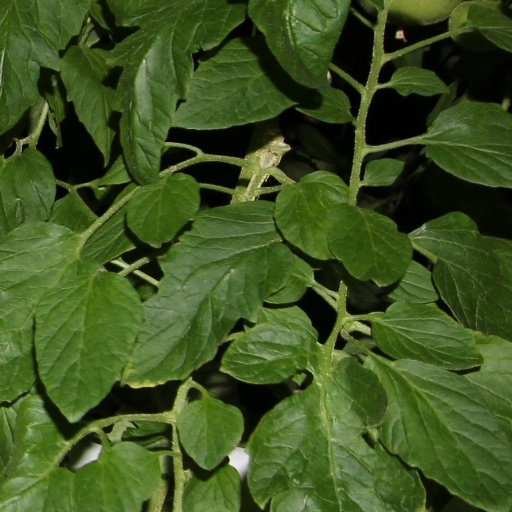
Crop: tomato